Mounted corkscrew

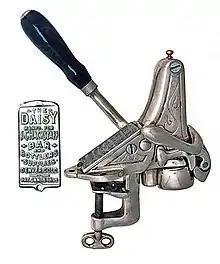
Daisy corkscrew with plate advertising J.C. Hackstaff Bar & Bottlers

Because the bar corkscrews were mounted on counters in full view of customers, they offered a point of sale advertisement for breweries, such as Anheuser-Busch, and cigar makers who affixed private label advertising plates to them.